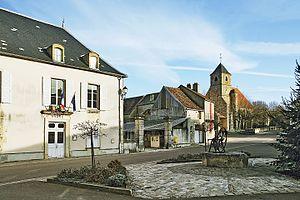
Place de la mairie et église de Joux-la-Ville
Joux-la-Ville est une commune française située dans le département de l'Yonne en région Bourgogne-Franche-Comté.